Kangleipak

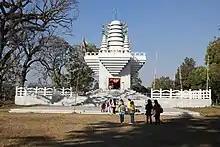

Most people of ancient Kangleipak were farmers tied to their lands. Their dwellings were restricted to immediate family members.